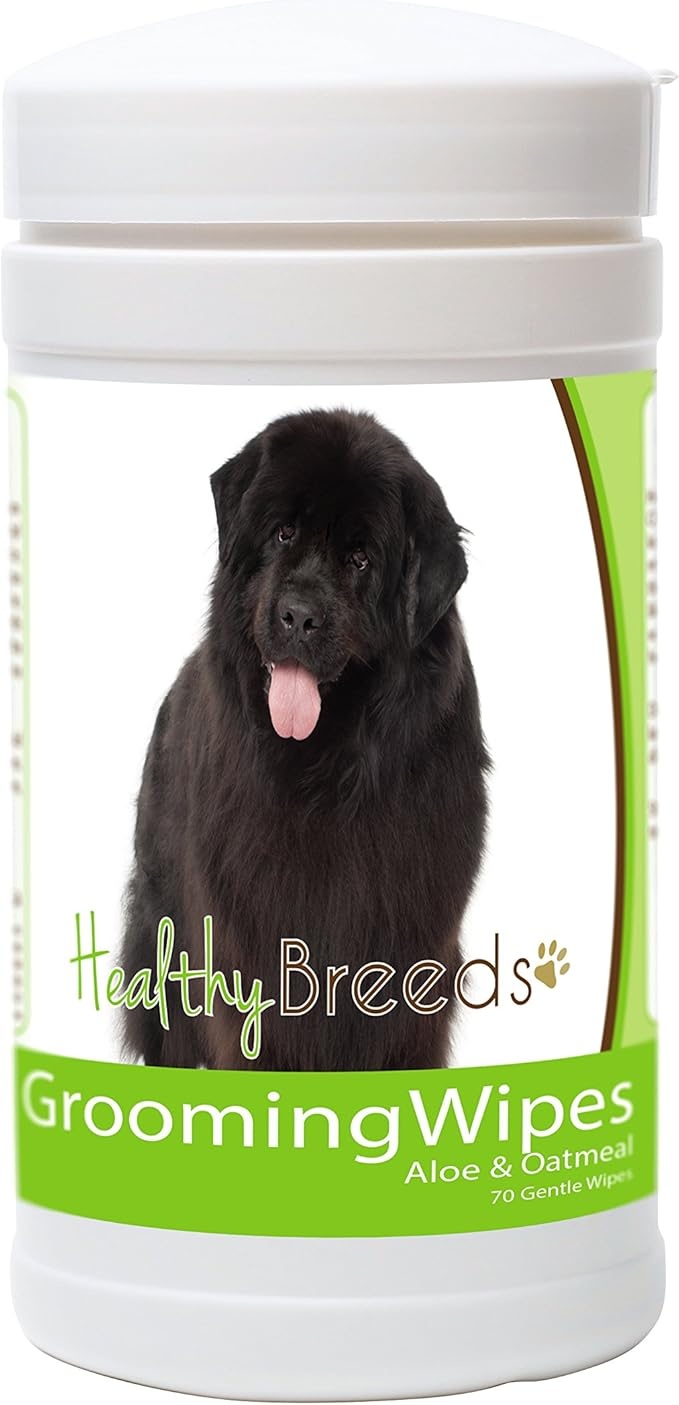
Healthy Breeds Newfoundland Grooming Wipes 70 Count
About This CLEAN YOUR DOG – Removes dirt, dander, odor, and excess hair from hard to reach spots like foot pads, skin folds, arm pits, face and butt! EASY AND SIMPLE – Perfect between baths to wipe, clean and throw away! It is that quick! GENTLE WIPES – Formulated with a baby shampoo concentrate, Aloe Vera Gel and Oatmeal Extract to make a soothing and mild wipe to clean your dog! MADE IN THE USA - Buy with confidence! All Healthy Breeds Wipes are made in federally regulated manufacturing facilities! Excellent customer service and return policy. 100% satisfaction guaranteed! Healthy Breeds offers an assortment of dog healthcare products, grooming products and treats for over 200 breeds! Make sure to search for your breed! Click the Healthy Breeds hyperlink above the title to see our amazon storefront!
Brand: HealthyBreeds
Category: Animals & Pet Supplies > Pet Supplies > Pet Grooming Supplies > Pet Wipes > General Cleaning Wipes